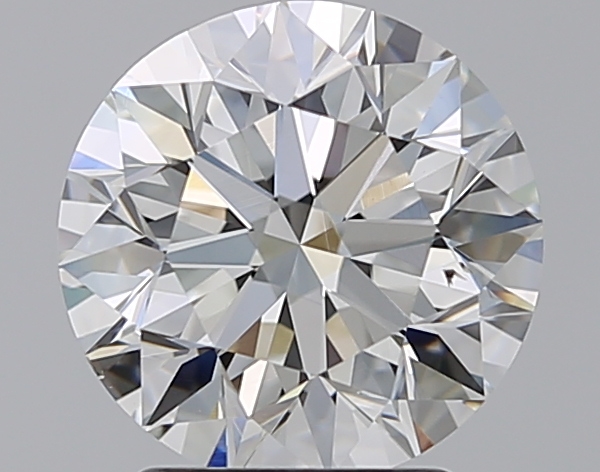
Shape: round
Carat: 2.39
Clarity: SI1
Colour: H
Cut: EX
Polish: EX
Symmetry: EX
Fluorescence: N
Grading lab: GIA
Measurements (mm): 8.45 x 8.5 x 5.36